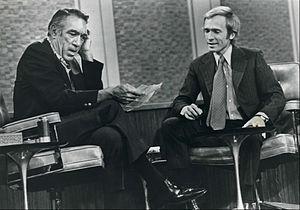
The Dick Cavett Show est un talk-show américain présenté par Dick Cavett.